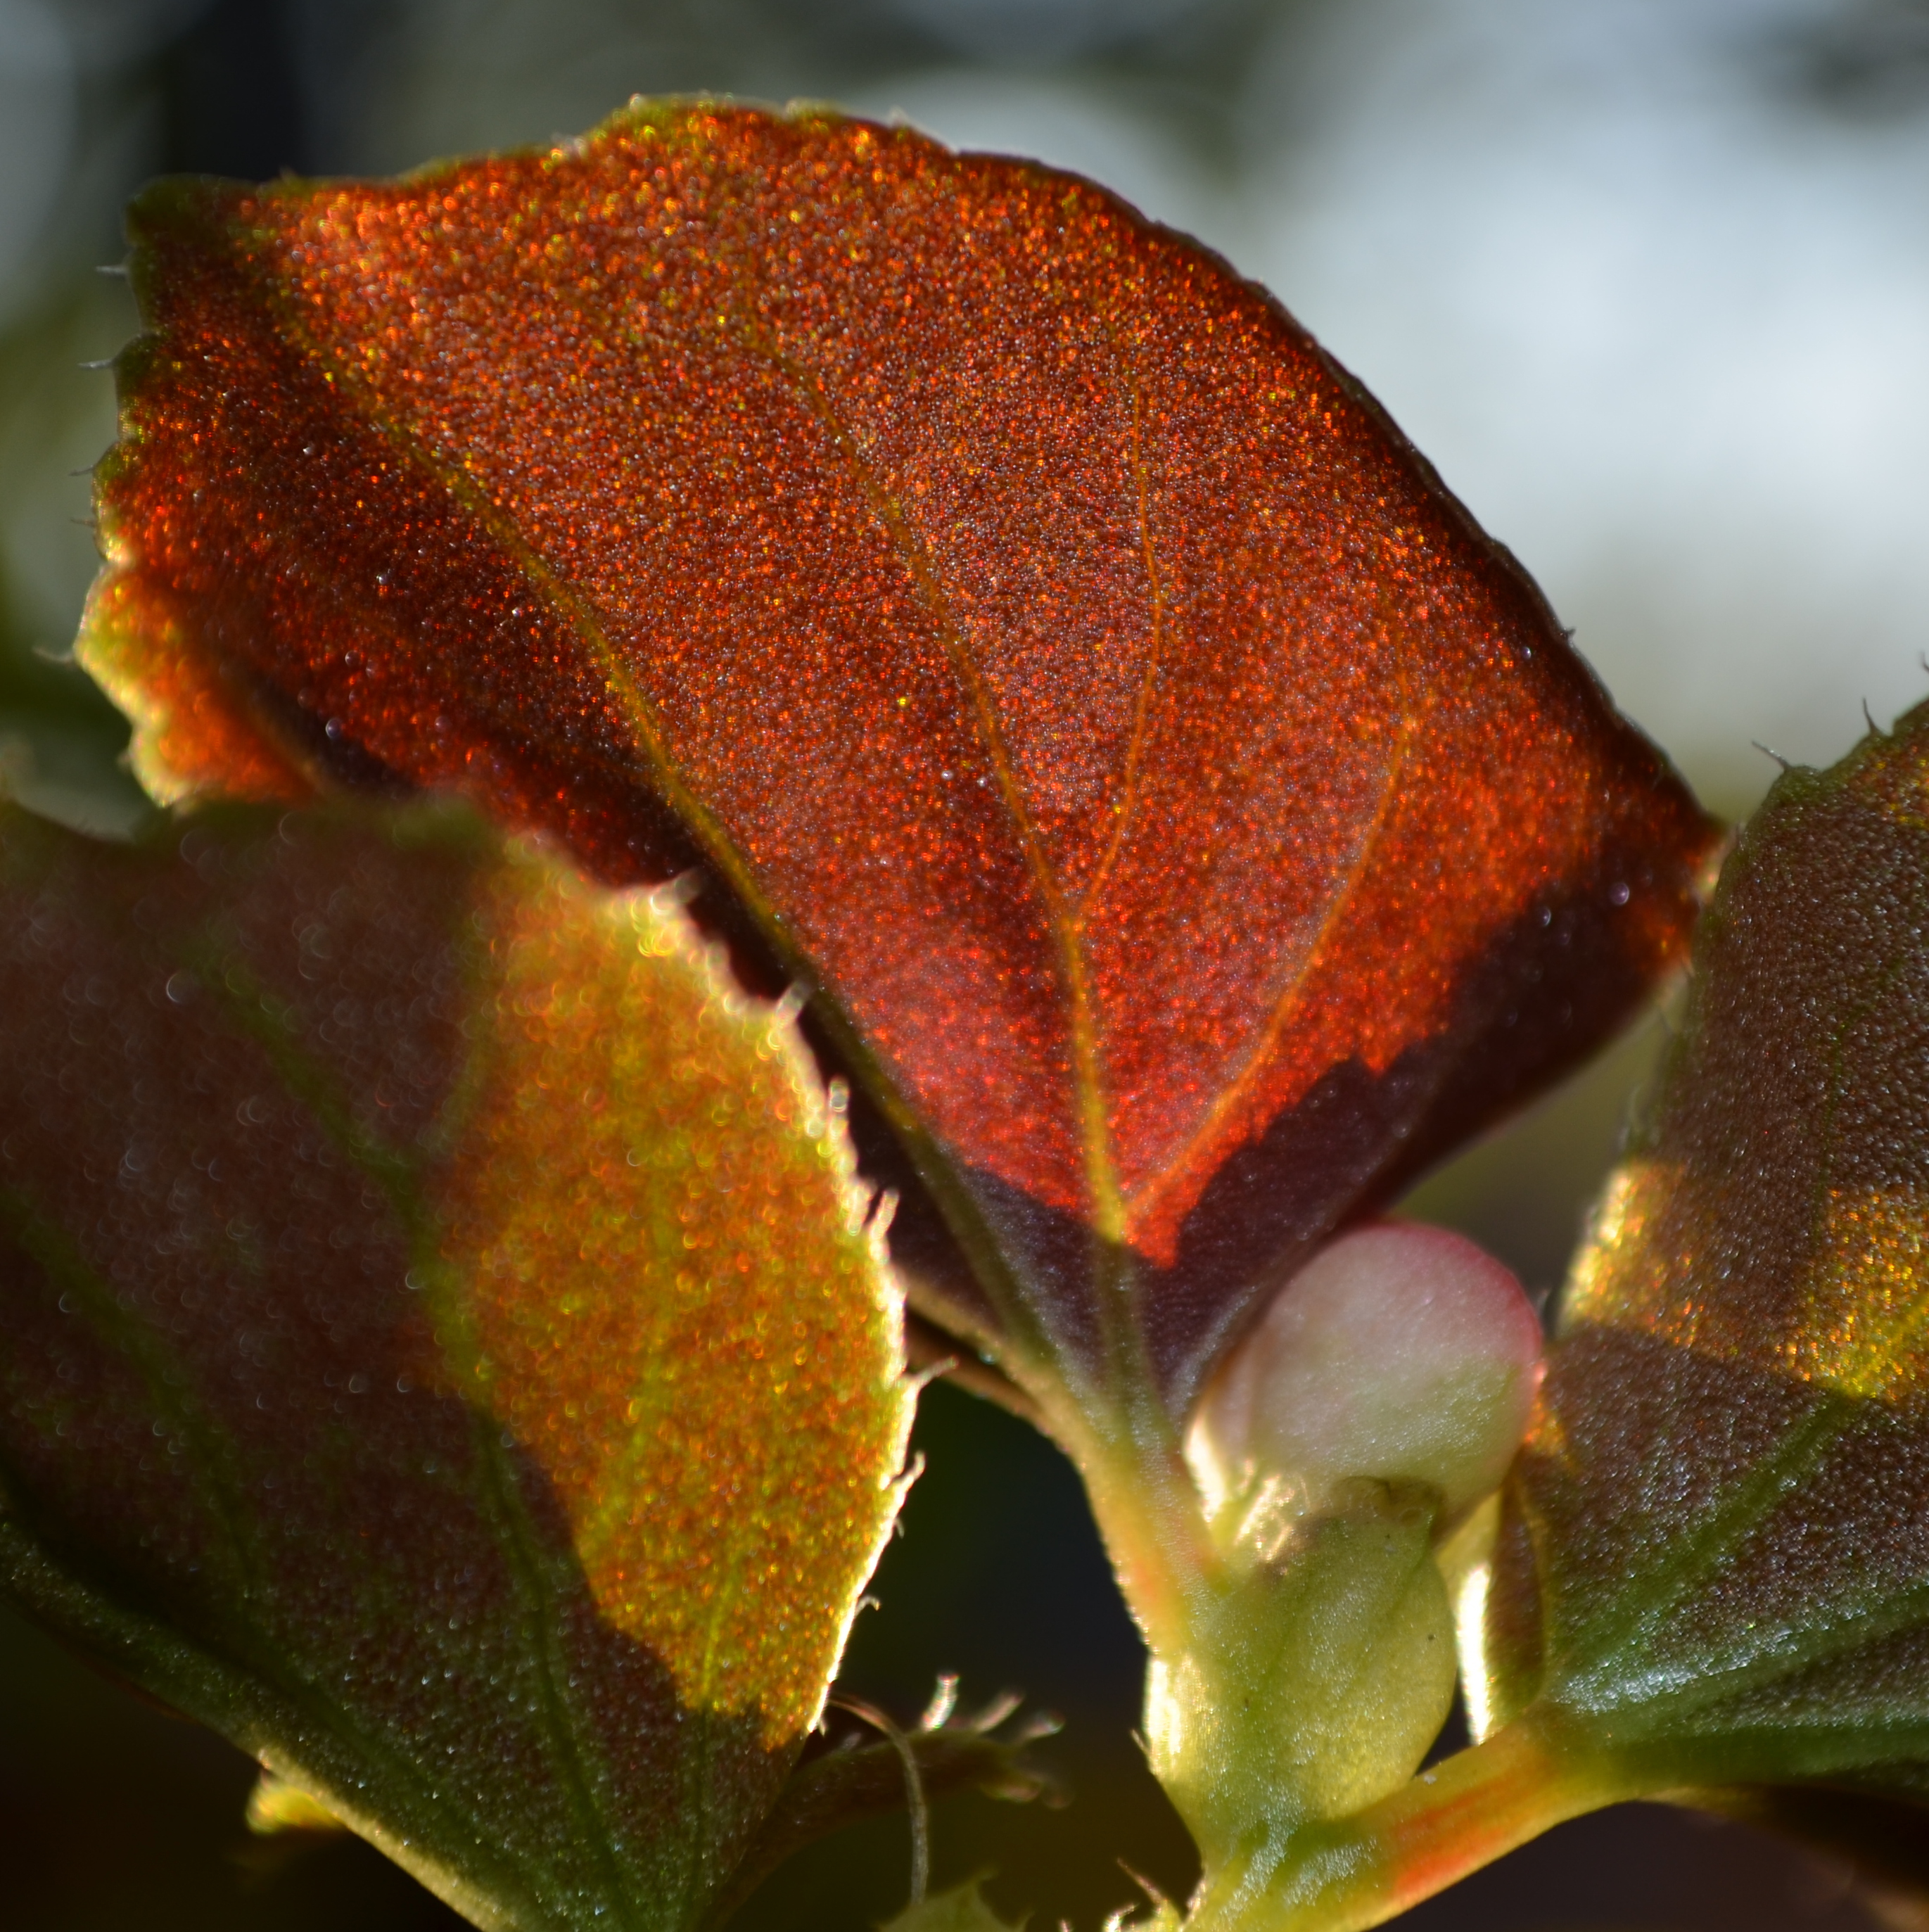
nature, plant, photography, leaf, flower, petal, red, macro, autumn, botany, yellow, flora, fauna, close up, shrub, flor, plantas, argentina, misiones, macro photography, flowering plant, land plant